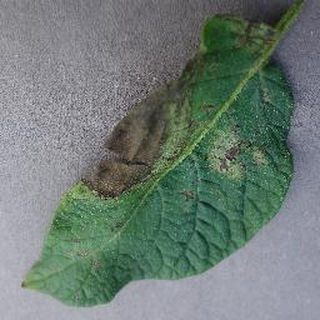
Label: potato_late_blight